Tornado outbreak of June 2, 1998

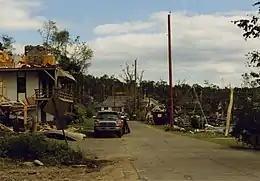
Damages to structures at Lake Carey, Pennsylvania, on June 2, 1998.

On Tuesday, June 2, 1998, one of the most significant tornado outbreaks in recent history hit the east-central United States. The severe weather event spawned a total of 33 tornadoes in nine states from New York to South Carolina and caused an estimated $40 million in damage, 77 injuries and 2 fatalities. For Pennsylvania in particular, it was the second historic and deadly severe weather outbreak in three days, as it immediately followed the late-May 1998 tornado outbreak and derecho.